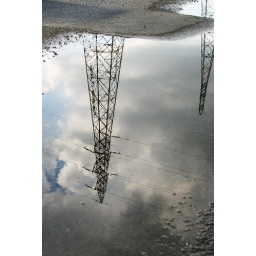
tower in a water